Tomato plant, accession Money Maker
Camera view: vertical (180 deg); turntable rotation: 270 degrees
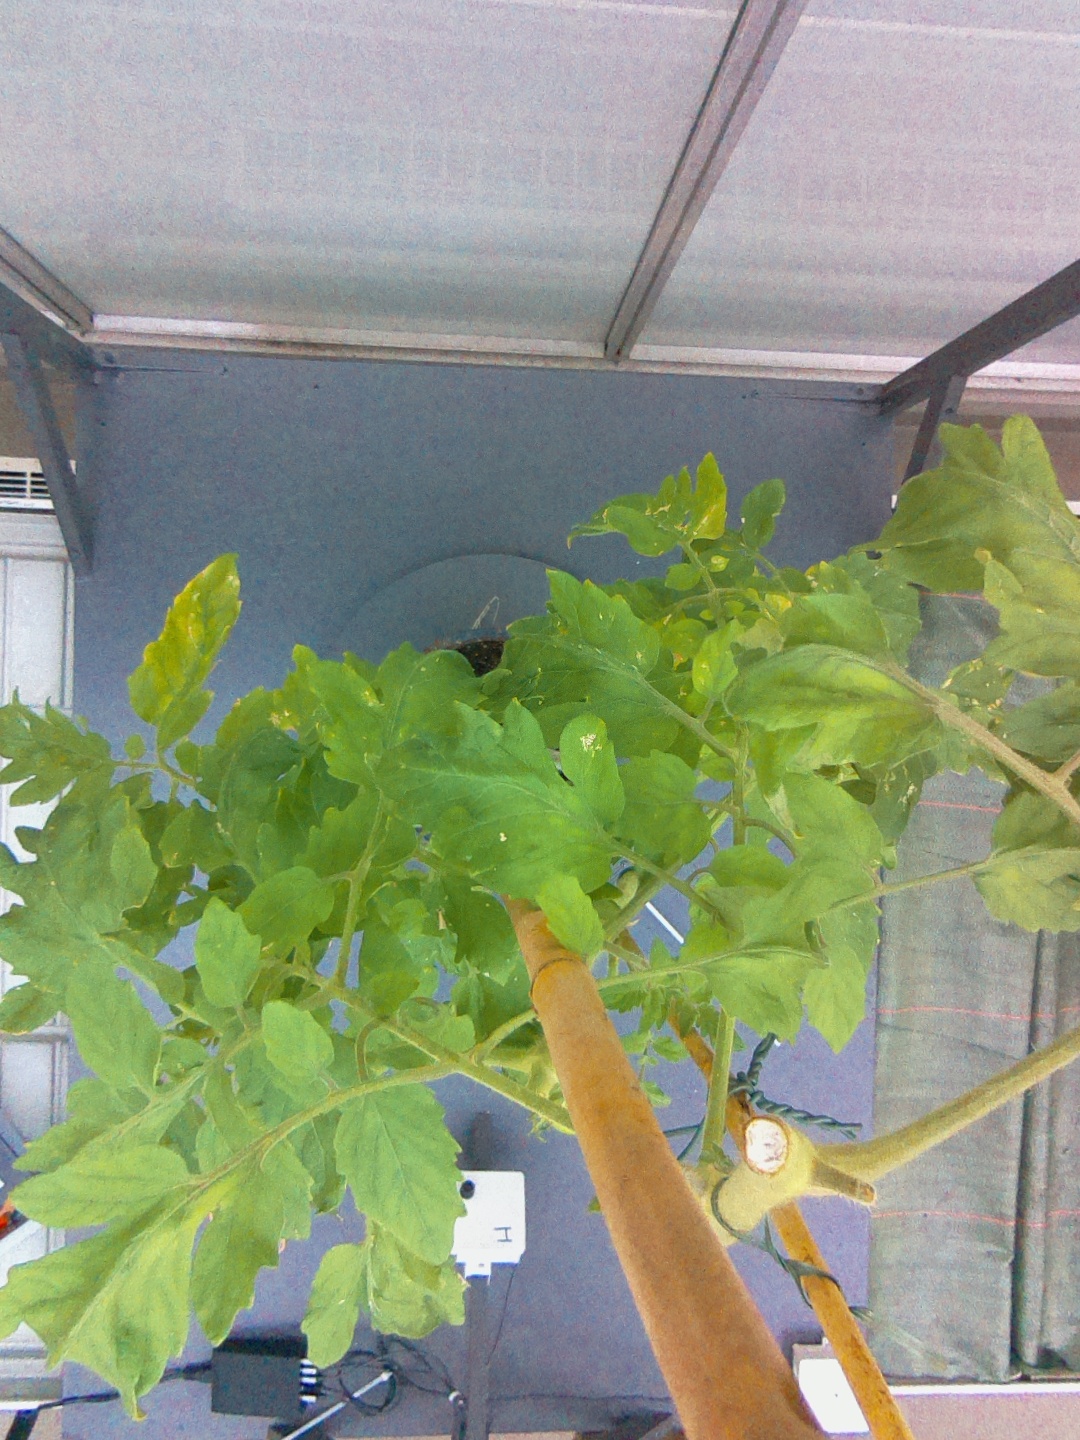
BBCH growth stage 77: 70%-80% of final fruit size